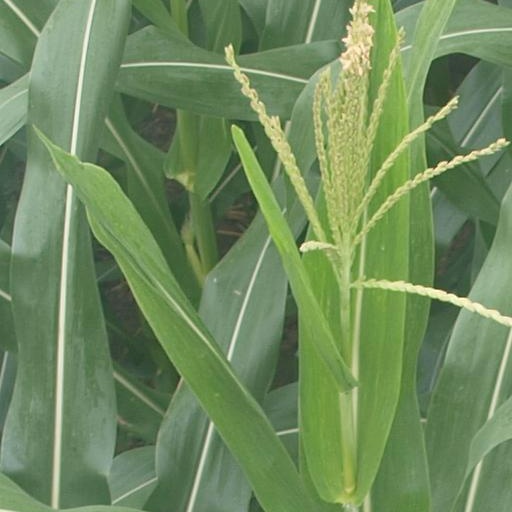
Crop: maize; corn